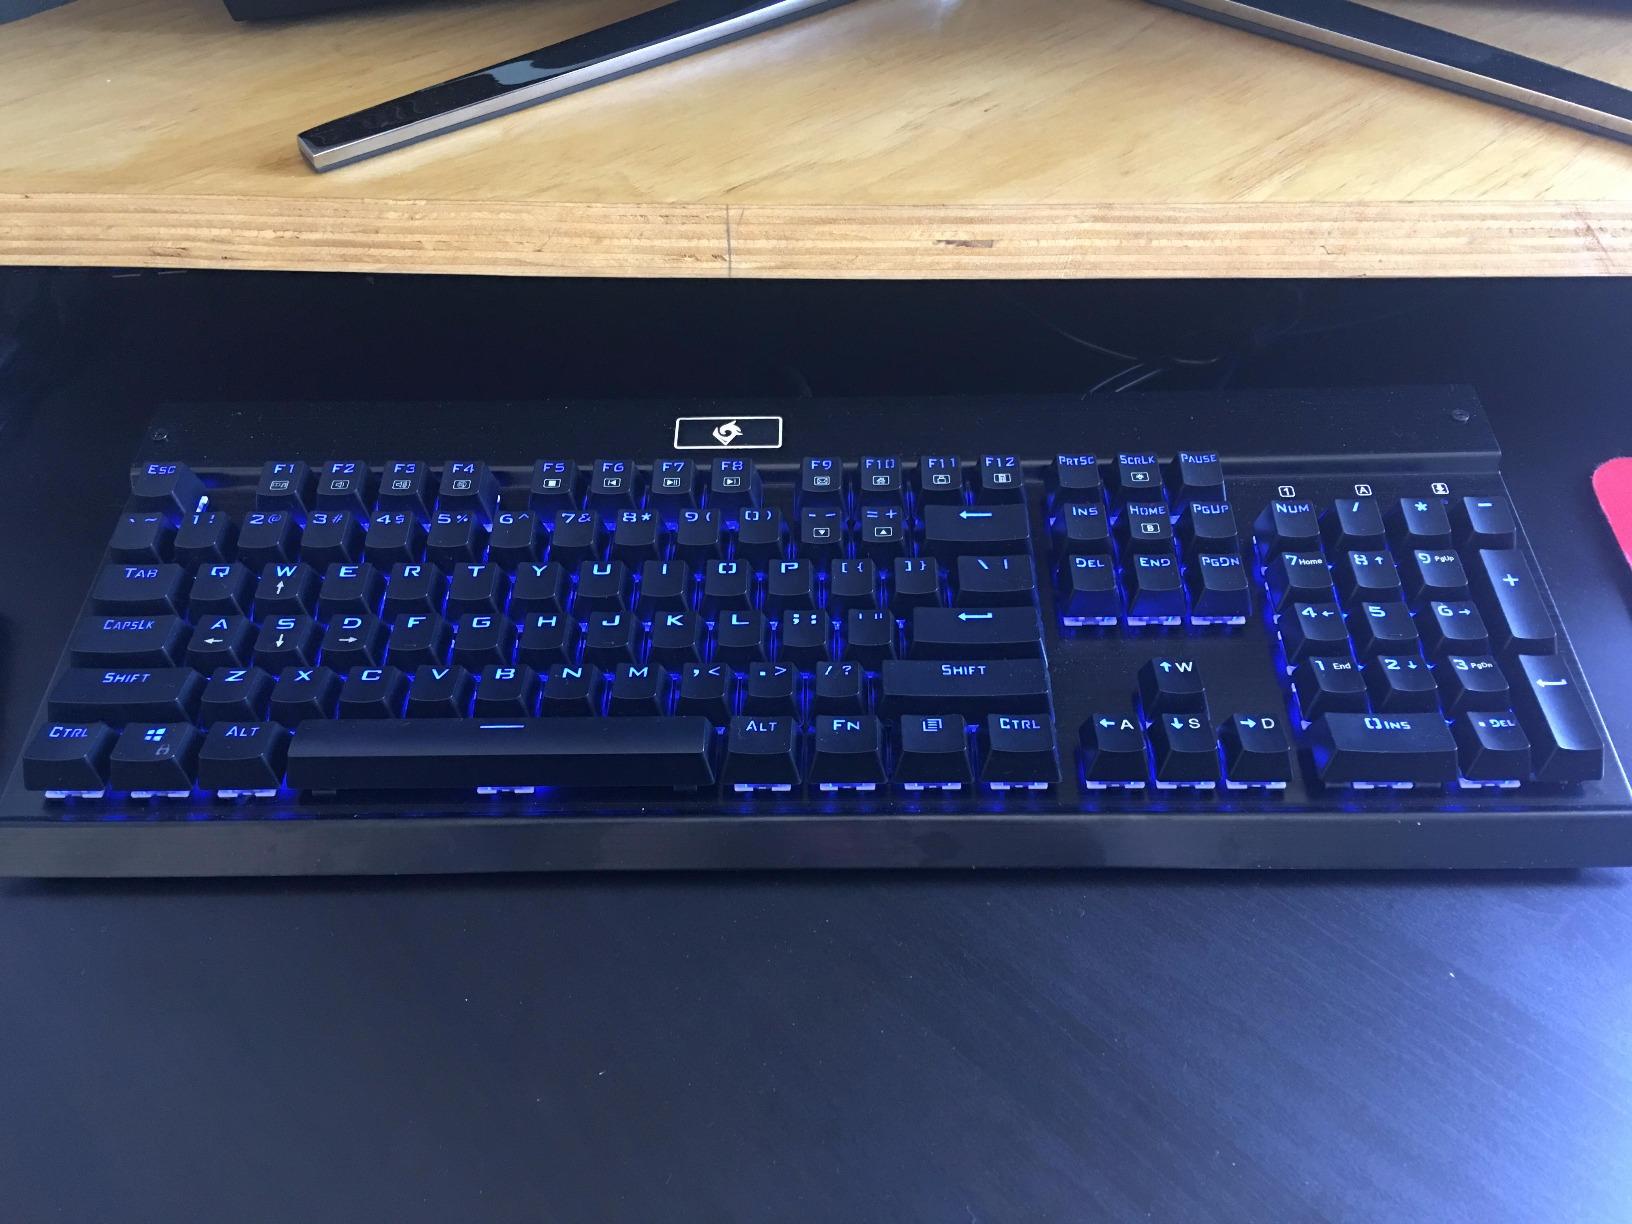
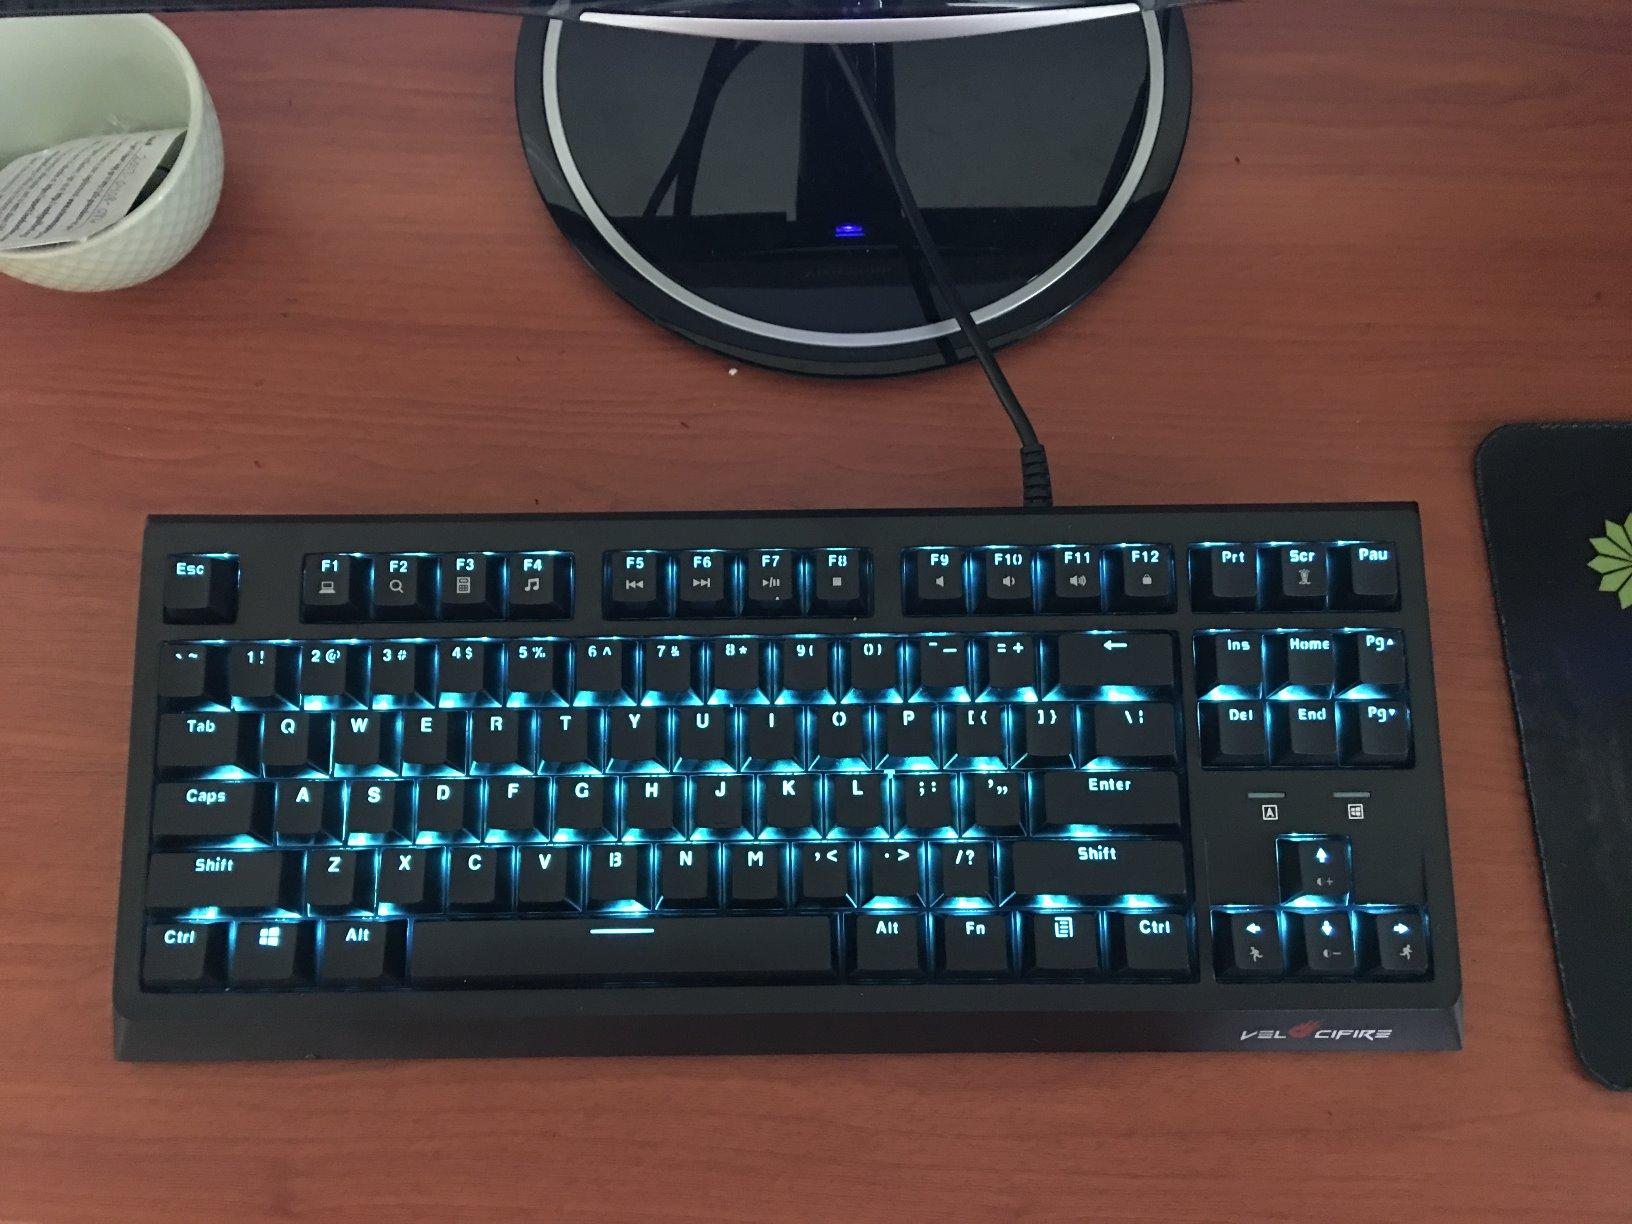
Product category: keyboard
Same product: no